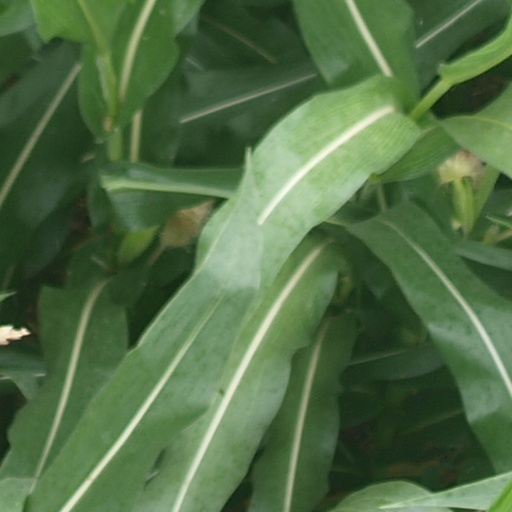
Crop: maize; corn